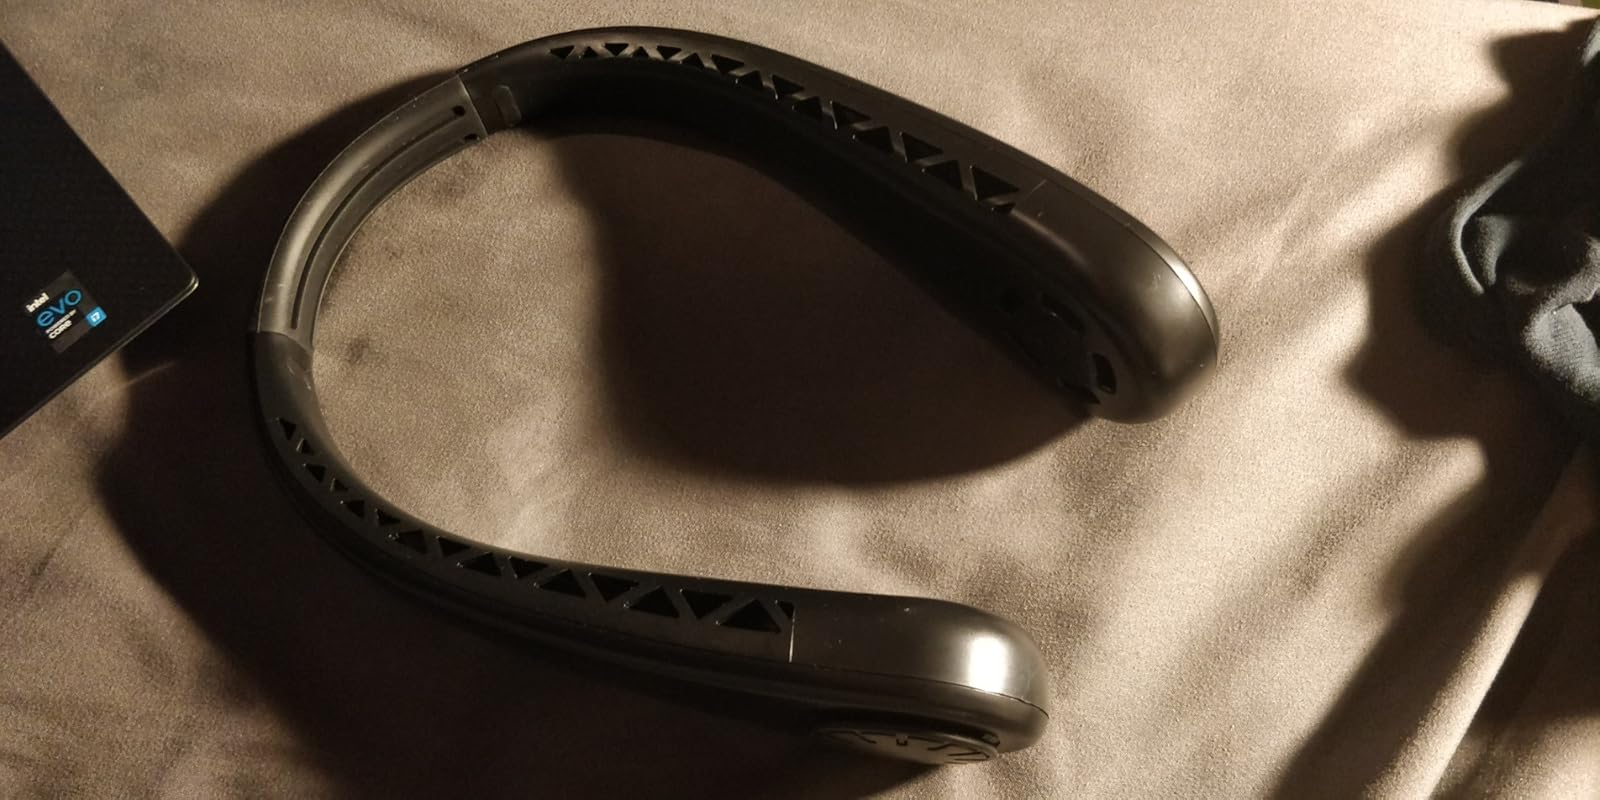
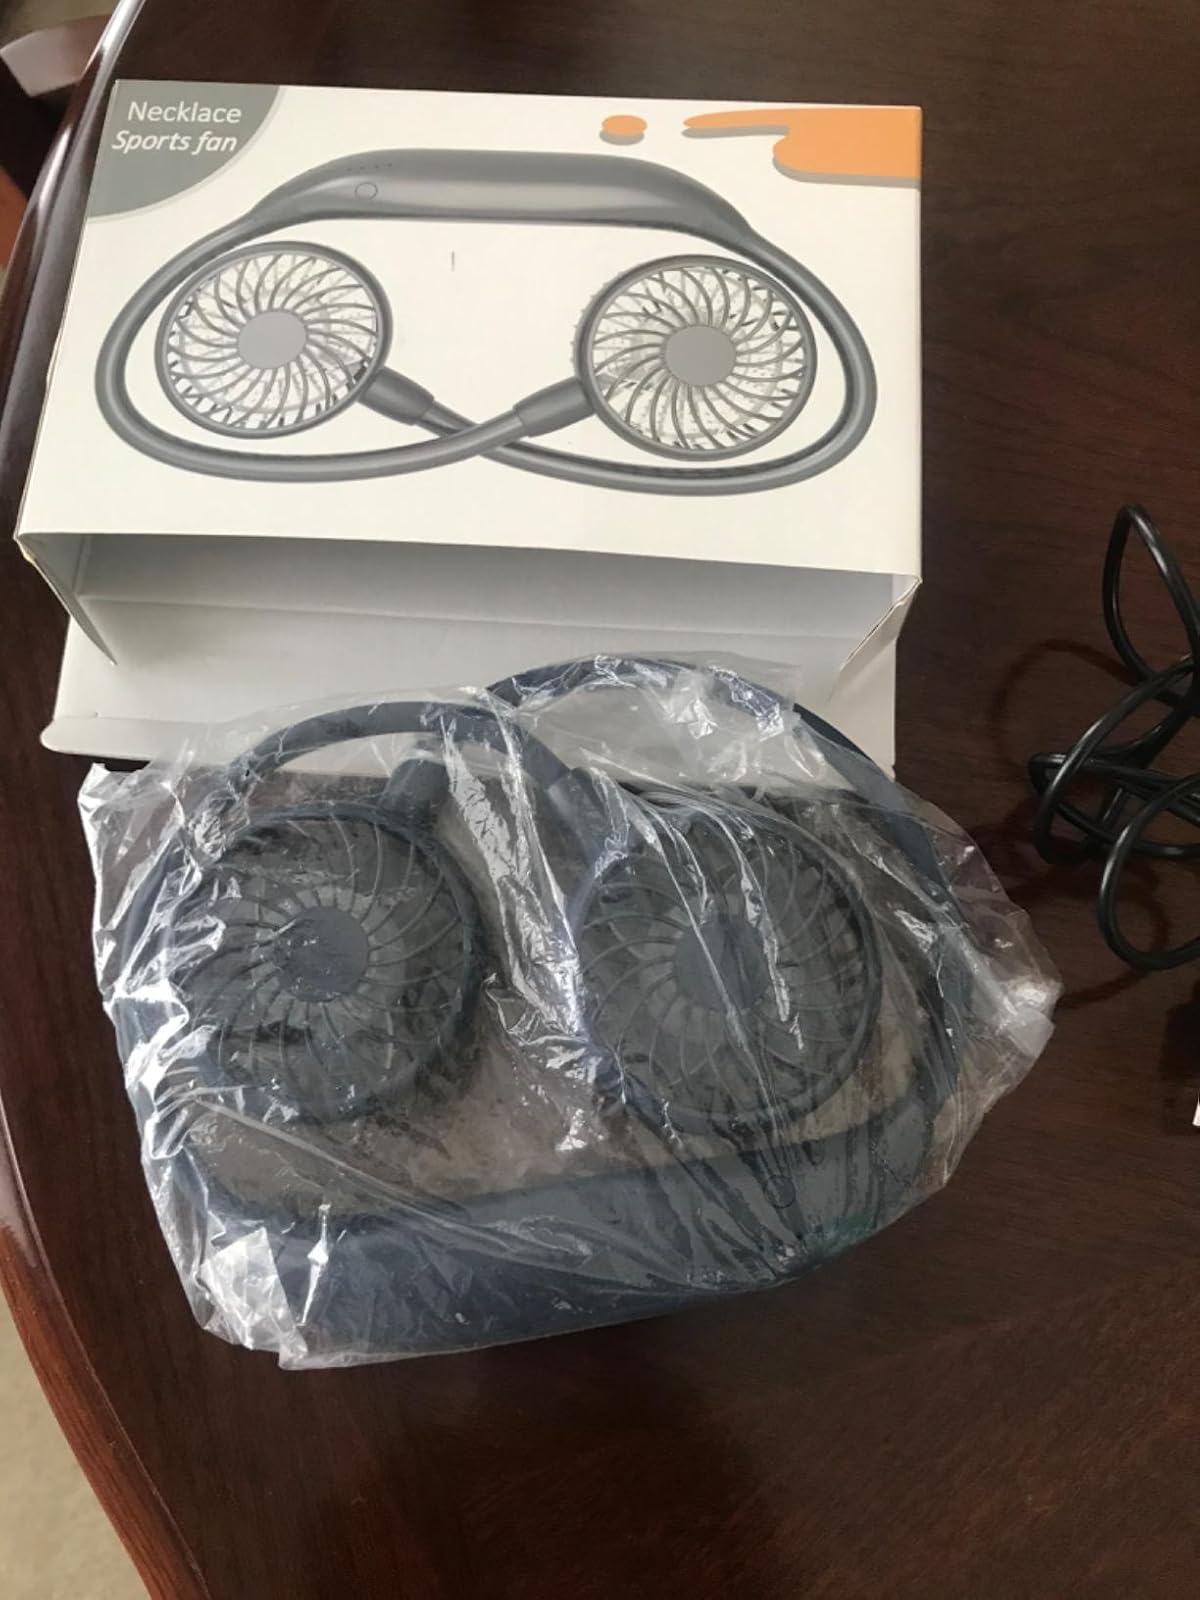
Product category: fan
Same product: no